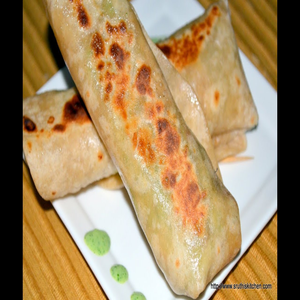
Dish: kathiroll